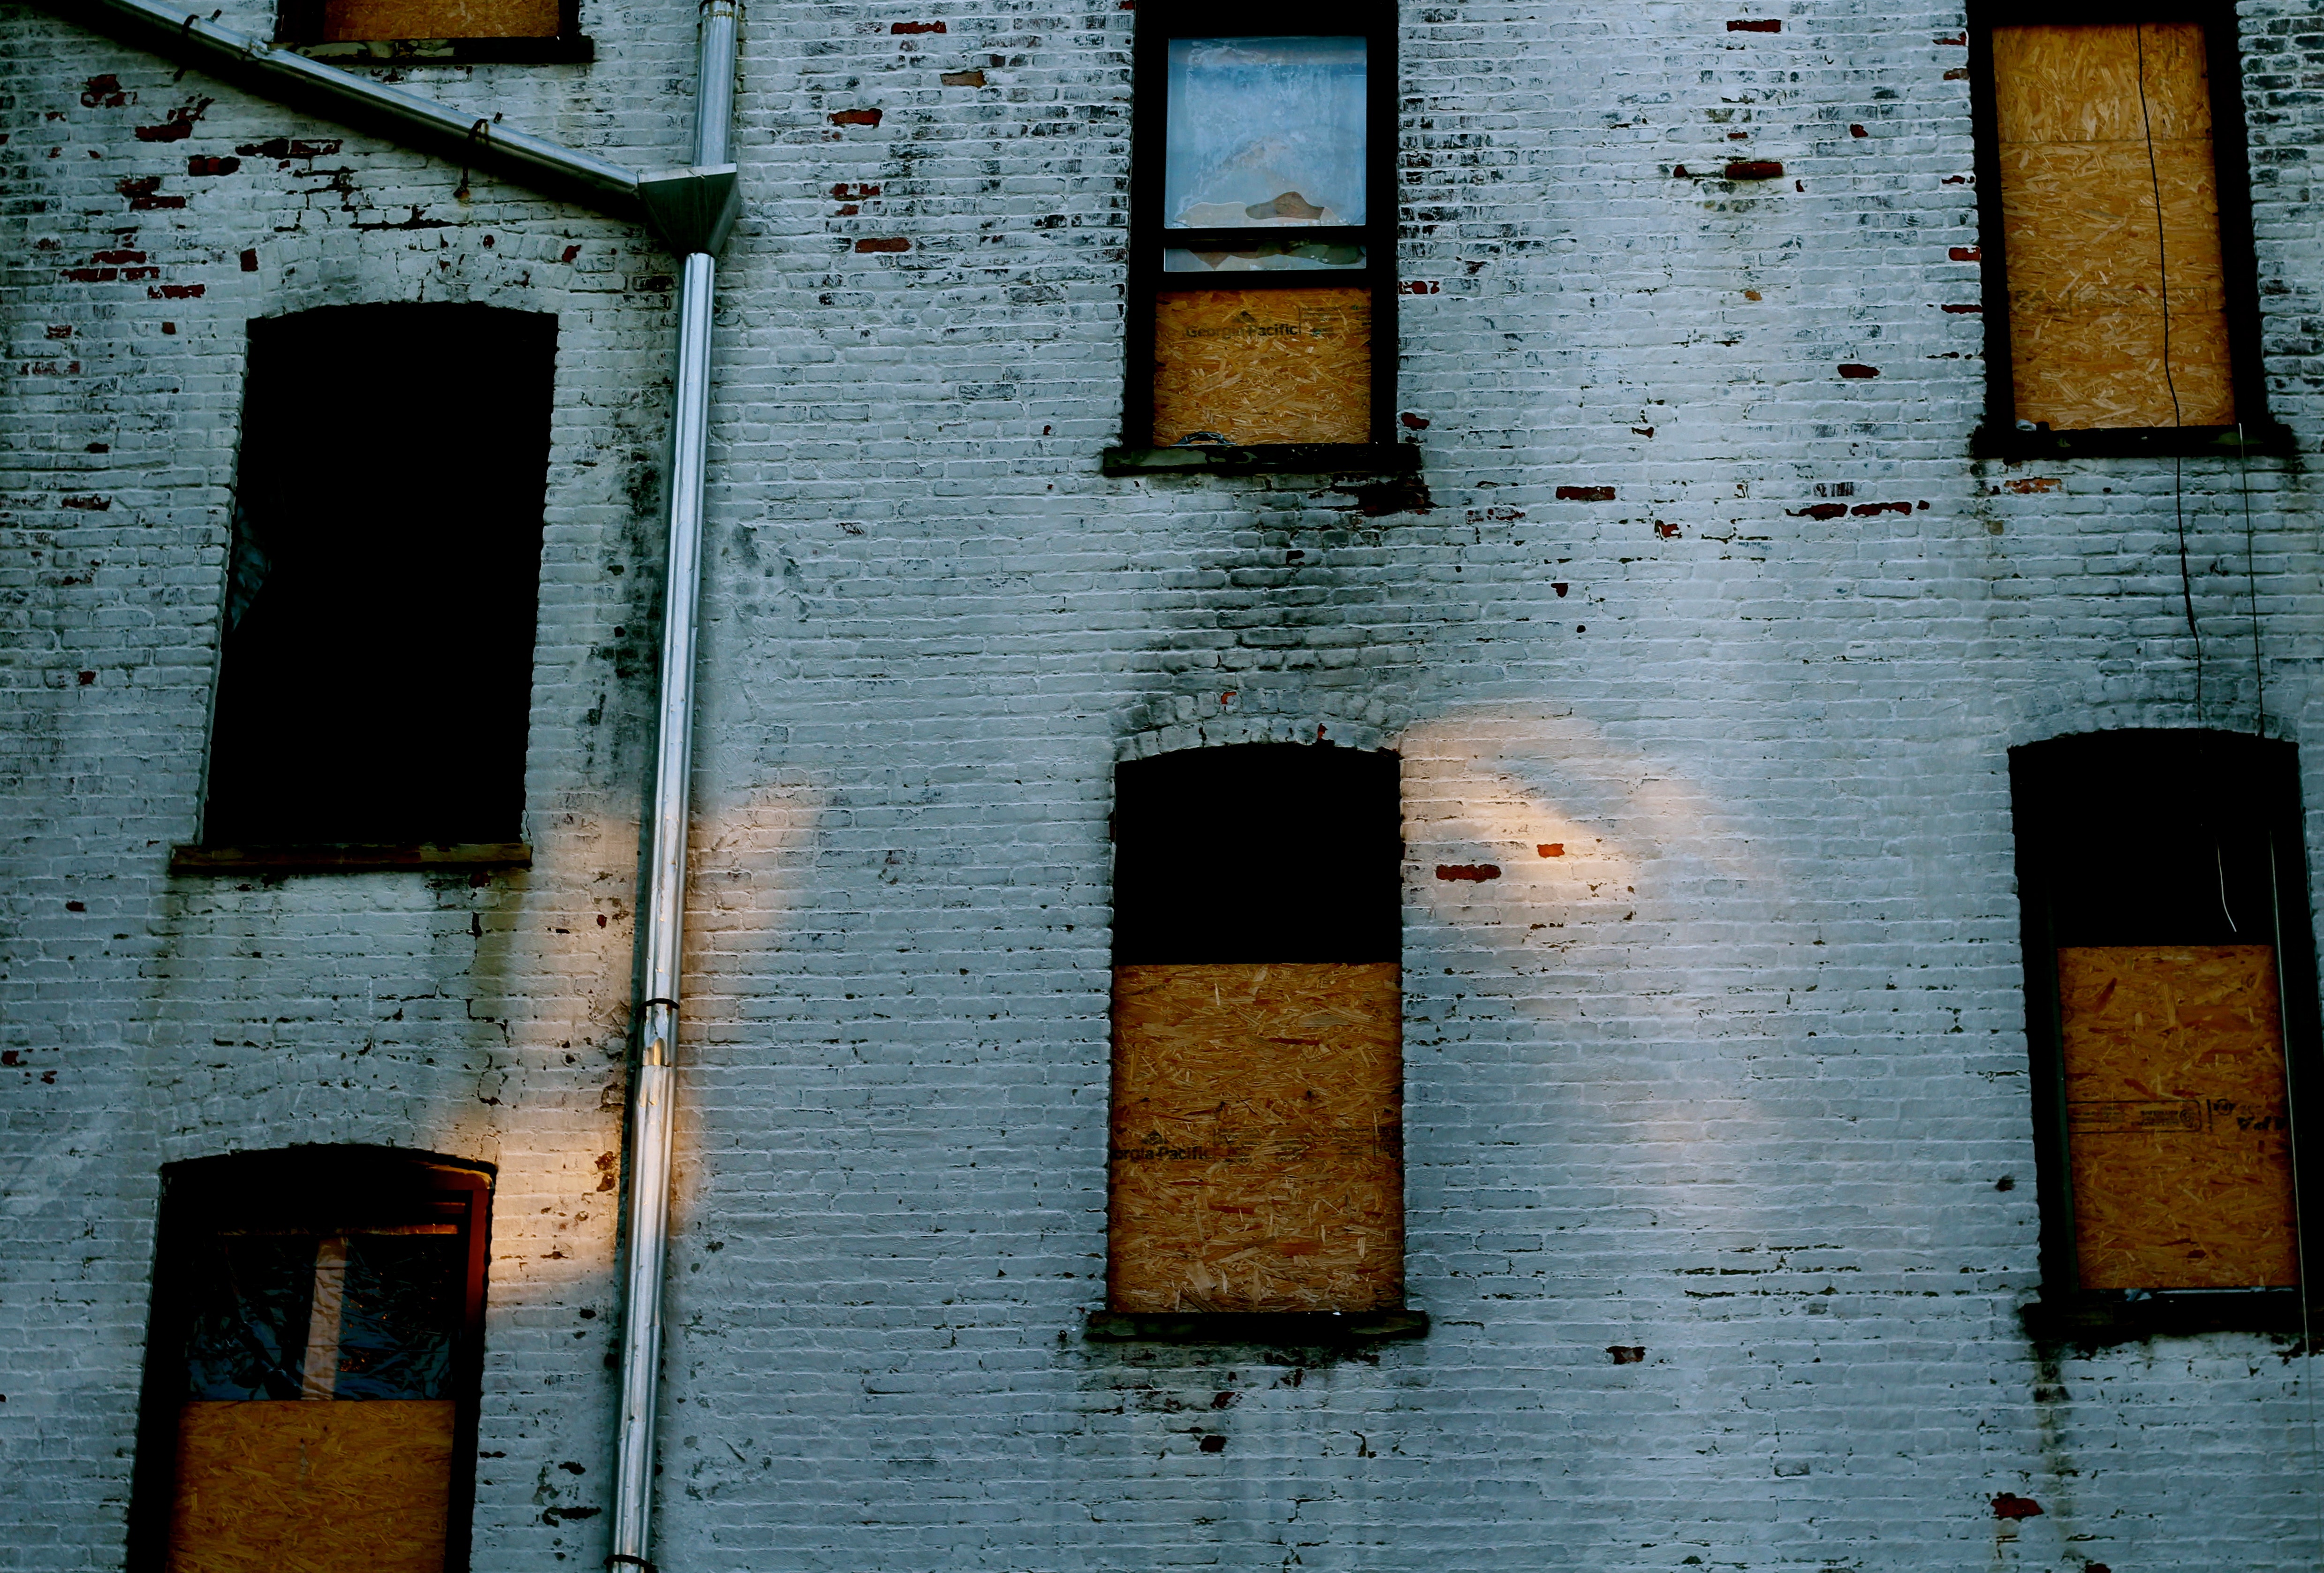
wall, blue, brick, window, iron, line, architecture, wood, door, facade, brickwork, rust, house, building, metal, symmetry, Tints and shades, rectangle, shadow